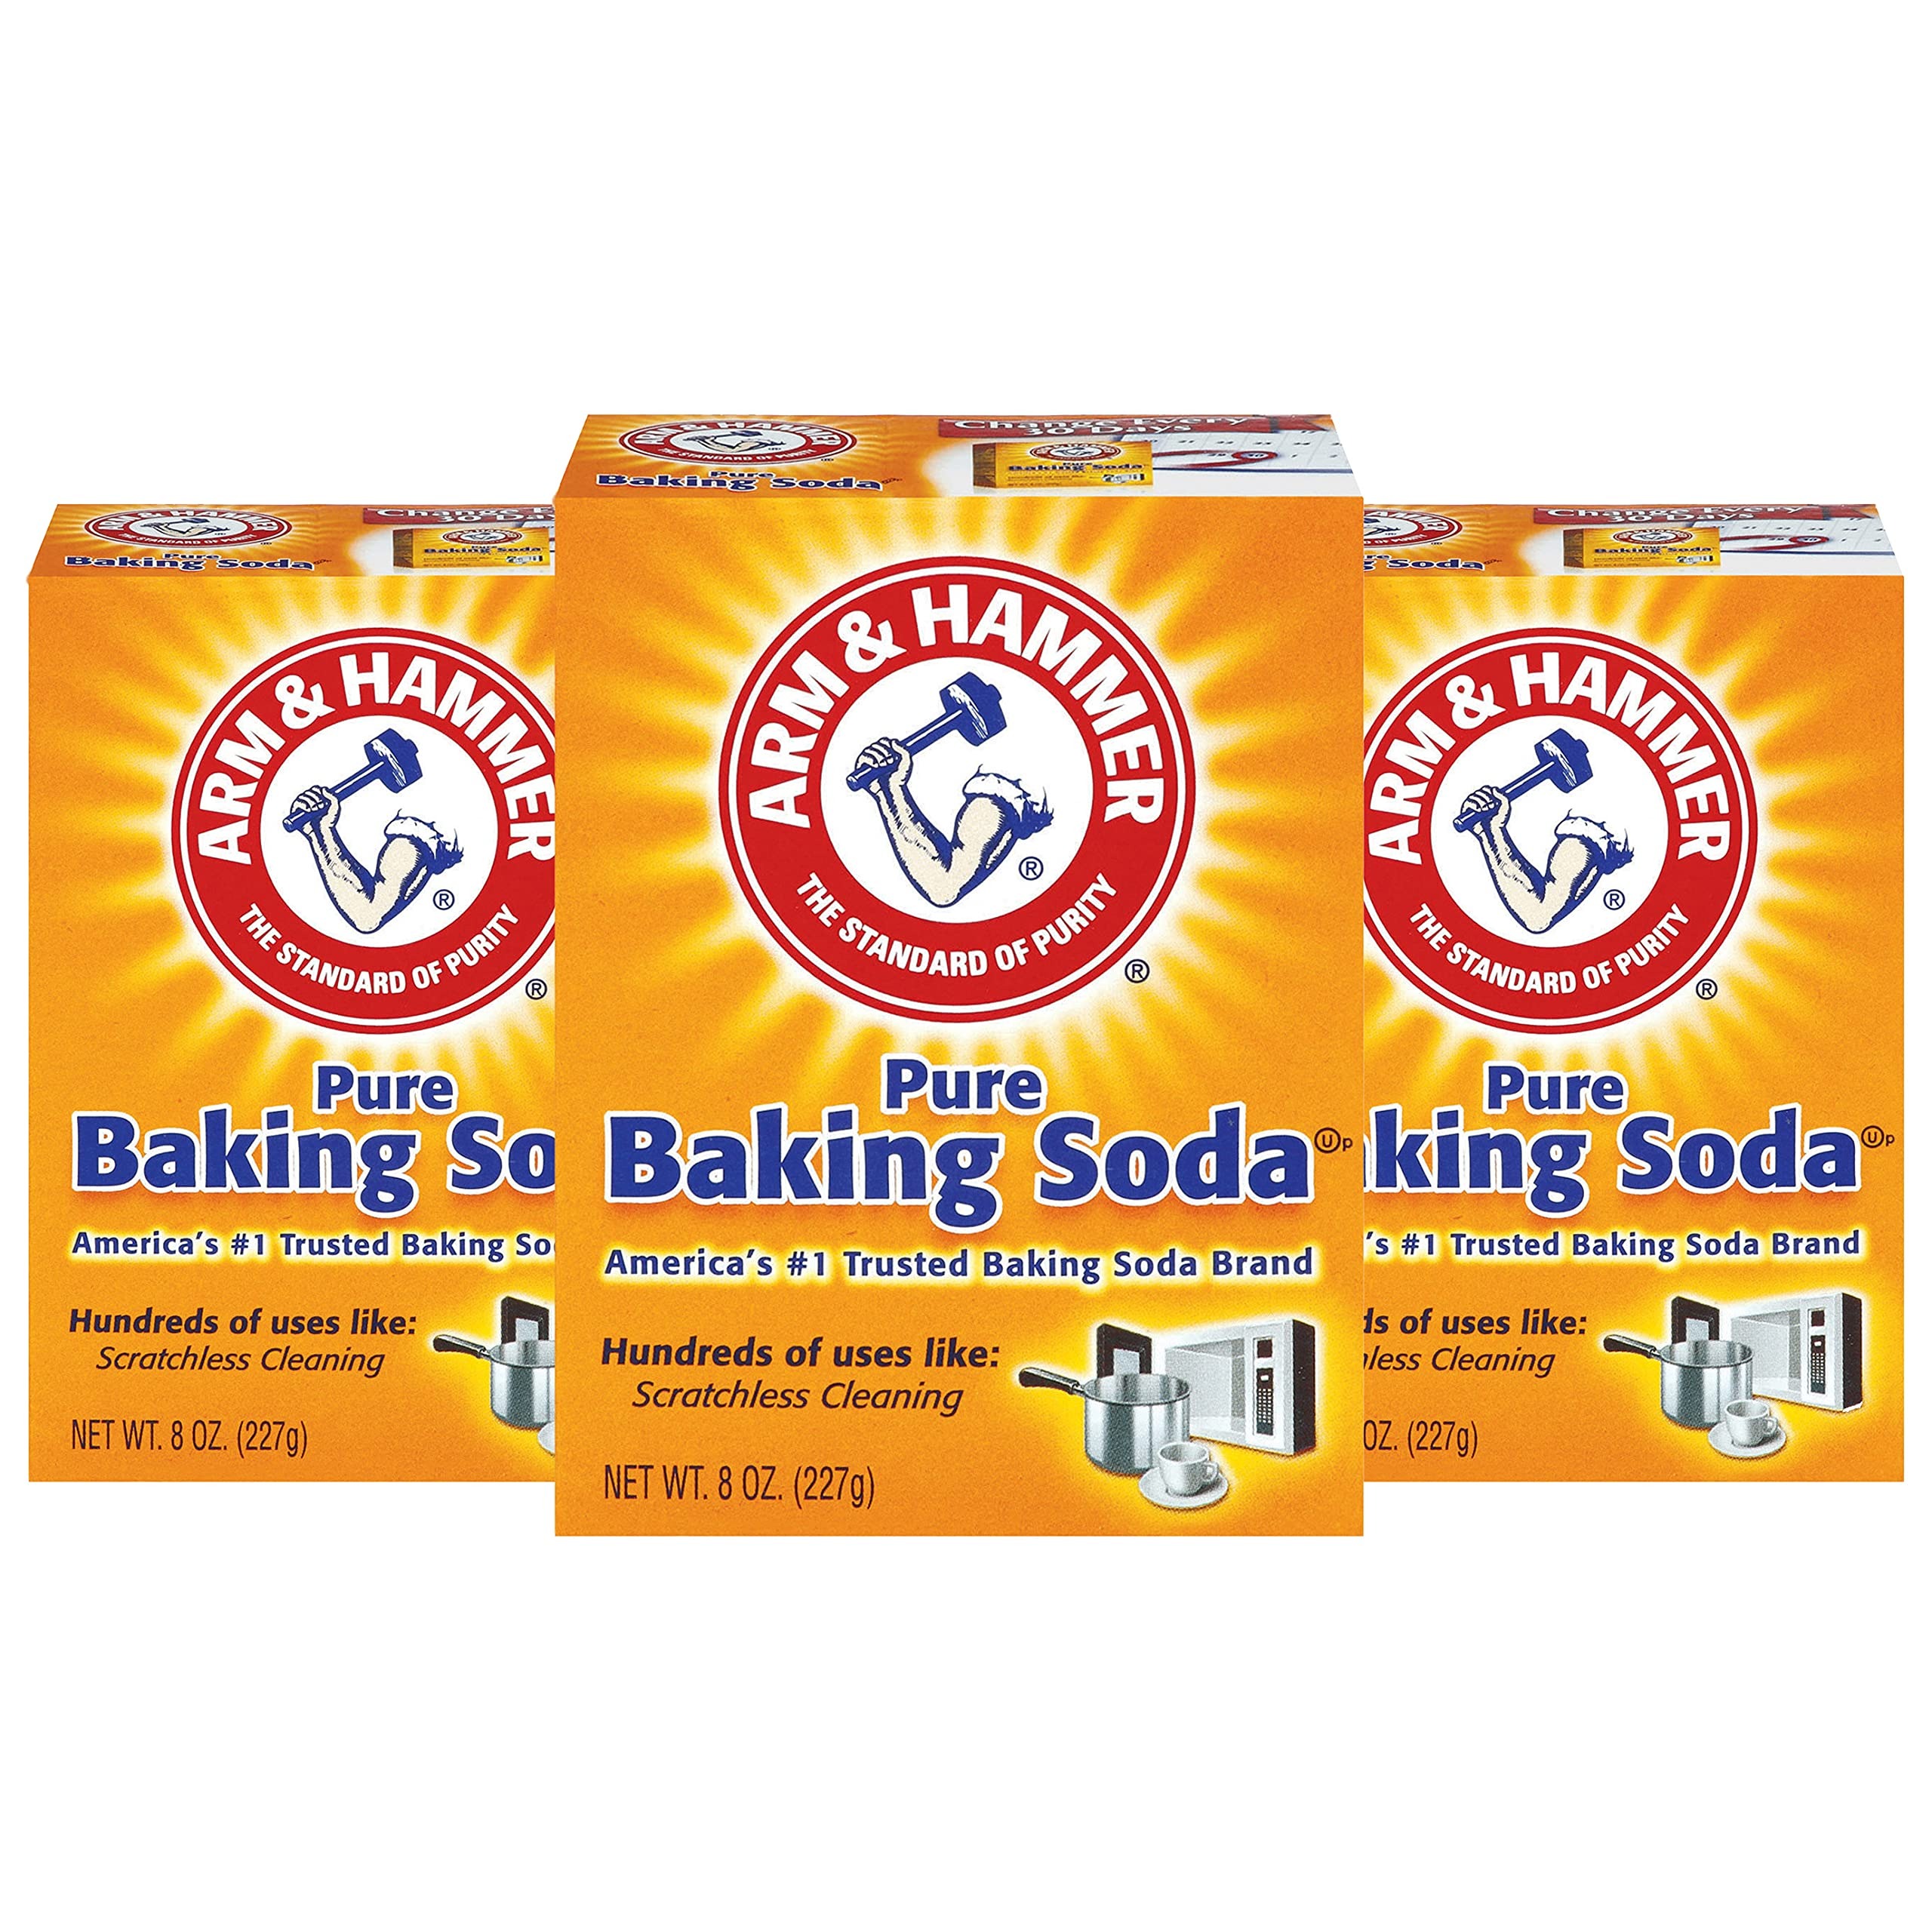
Item Name: Arm & Hammer Pure Baking Soda, 8 Ounce (Pack of 3)
Bullet Point 1: For Baking, Cleaning, and Deodorizing
Bullet Point 2: Free of harsh chemicals and gentle enough to use on many surfaces
Bullet Point 3: America's no 1 trusted baking soda brand
Value: 24.0
Unit: Ounce

Price: 8.24